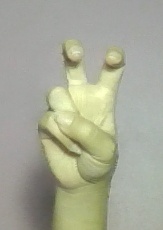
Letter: toot